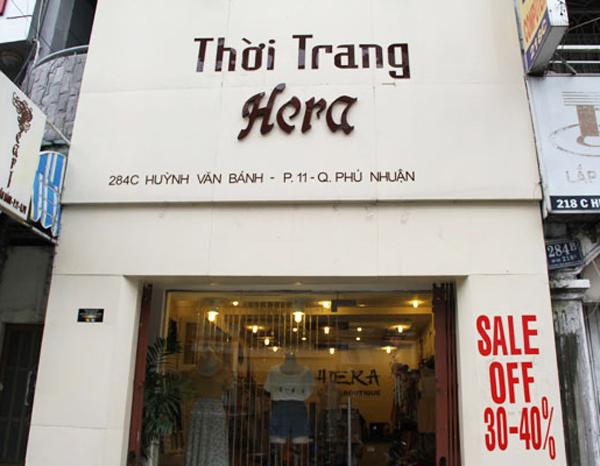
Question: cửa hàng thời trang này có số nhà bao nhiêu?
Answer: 248c